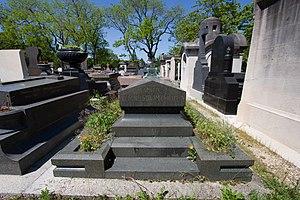
Sépulture d'Alfred Velghe (1870-1904), pilote automobile et oncle de Pierre-Eugène-Alfred Bouillin, dit Pierre Levegh (1905-1955), pilote automobile mort le 11 juin 1955 au Mans au volant de sa Mercedes dans la catastrophe des 24 Heures du Mans qui fait plus de 80 morts dans le public.
Alfred Velghe, également connu sous le pseudonyme Alfred Levegh est un pilote automobile, oncle de Pierre Levegh.